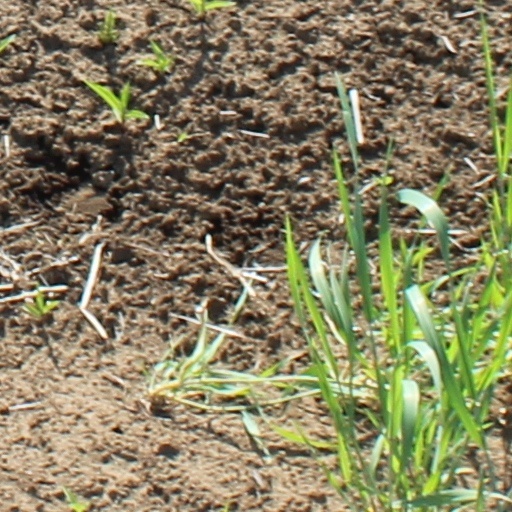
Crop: wheat